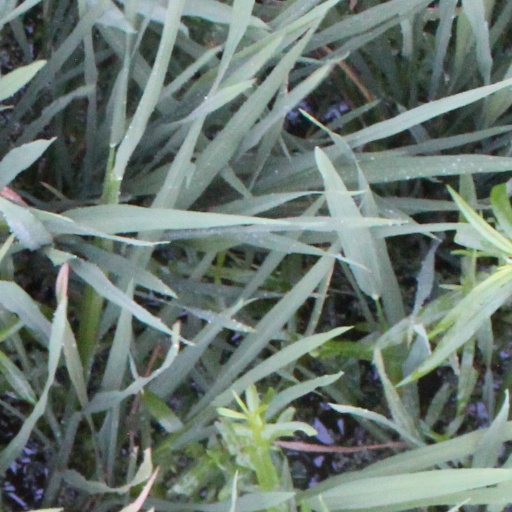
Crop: rice